Sonar

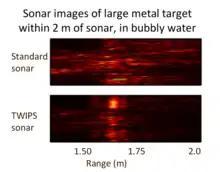
Comparison of Standard Sonar and TWIPS in finding a target in bubbly water. Adapted from ref.

The scattering of sonar from objects (mines, pipelines, zooplankton, geological features, fish etc.) is how active sonar detects them, but this ability can be masked by strong scattering from false targets, or 'clutter'. Where they occur (under breaking waves; in ship wakes; in gas emitted from seabed seeps and leaks etc.), gas bubbles are powerful sources of clutter, and can readily hide targets. TWIPS (Twin Inverted Pulse Sonar) is currently the only sonar that can overcome this clutter problem.